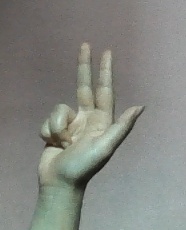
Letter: al